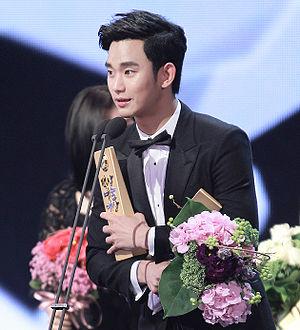
Baeksang Arts Awards, aussi connu comme Paeksang Arts Awards, sont des récompenses cinématographiques sud-coréennes décernées chaque année depuis 1965 et sont destinées à saluer l'excellence des productions nationales de la télévision et du cinéma sud-coréens. La cérémonie est organisée par IS PLUS Corp., éditeur de Ilgan Sports. Elle a été établie par Chang Key-young, fondateur du journal quotidien sud-coréen Hankook Ilbo, dont le nom de plume était Baeksang. La cérémonie est généralement présenté en avril ou en mai à Séoul.